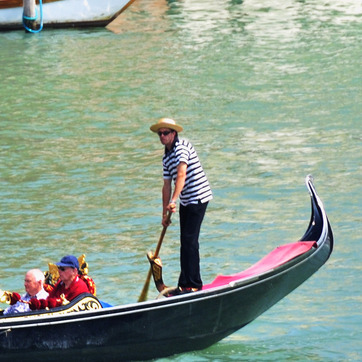
Material: skin